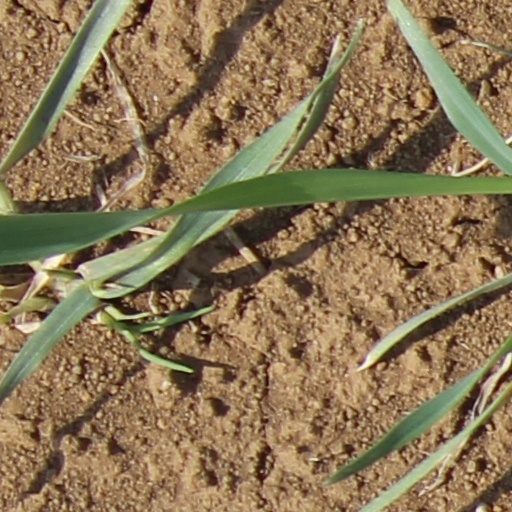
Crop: wheat